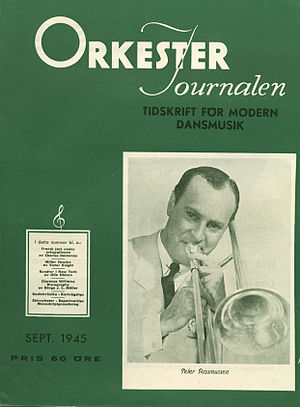
Peter Rasmussen (basunist)
Peter Rasmussen i det svenske jazztidskrift Orkesterjournalen 1945.
Peter Christian Hans Rasmussen var en dansk basunist og kapelmester. Han betragtes sammen med Kai Ewans og Leo Mathisen som én af pionererne indenfor dansk jazz.